List of American Girl characters

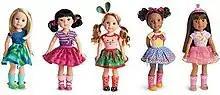
Current WellieWishers roster as of 2016. From left to right: Camille, Emerson, Willa, Kendall and Ashlyn.

The WellieWishers are a group of young elementary age girls who meet and play together at Aunt Miranda's backyard garden. As the name implies, dolls from the line wear Wellington boots, and have a body design distinct from the classic, Götz-derived American Girl dolls. The line was released on June 23, 2016.